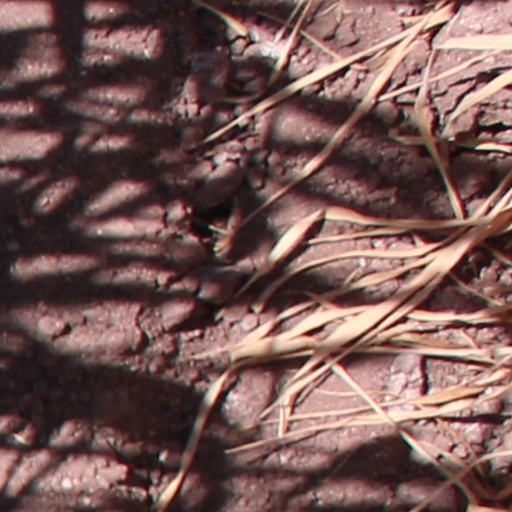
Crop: wheat